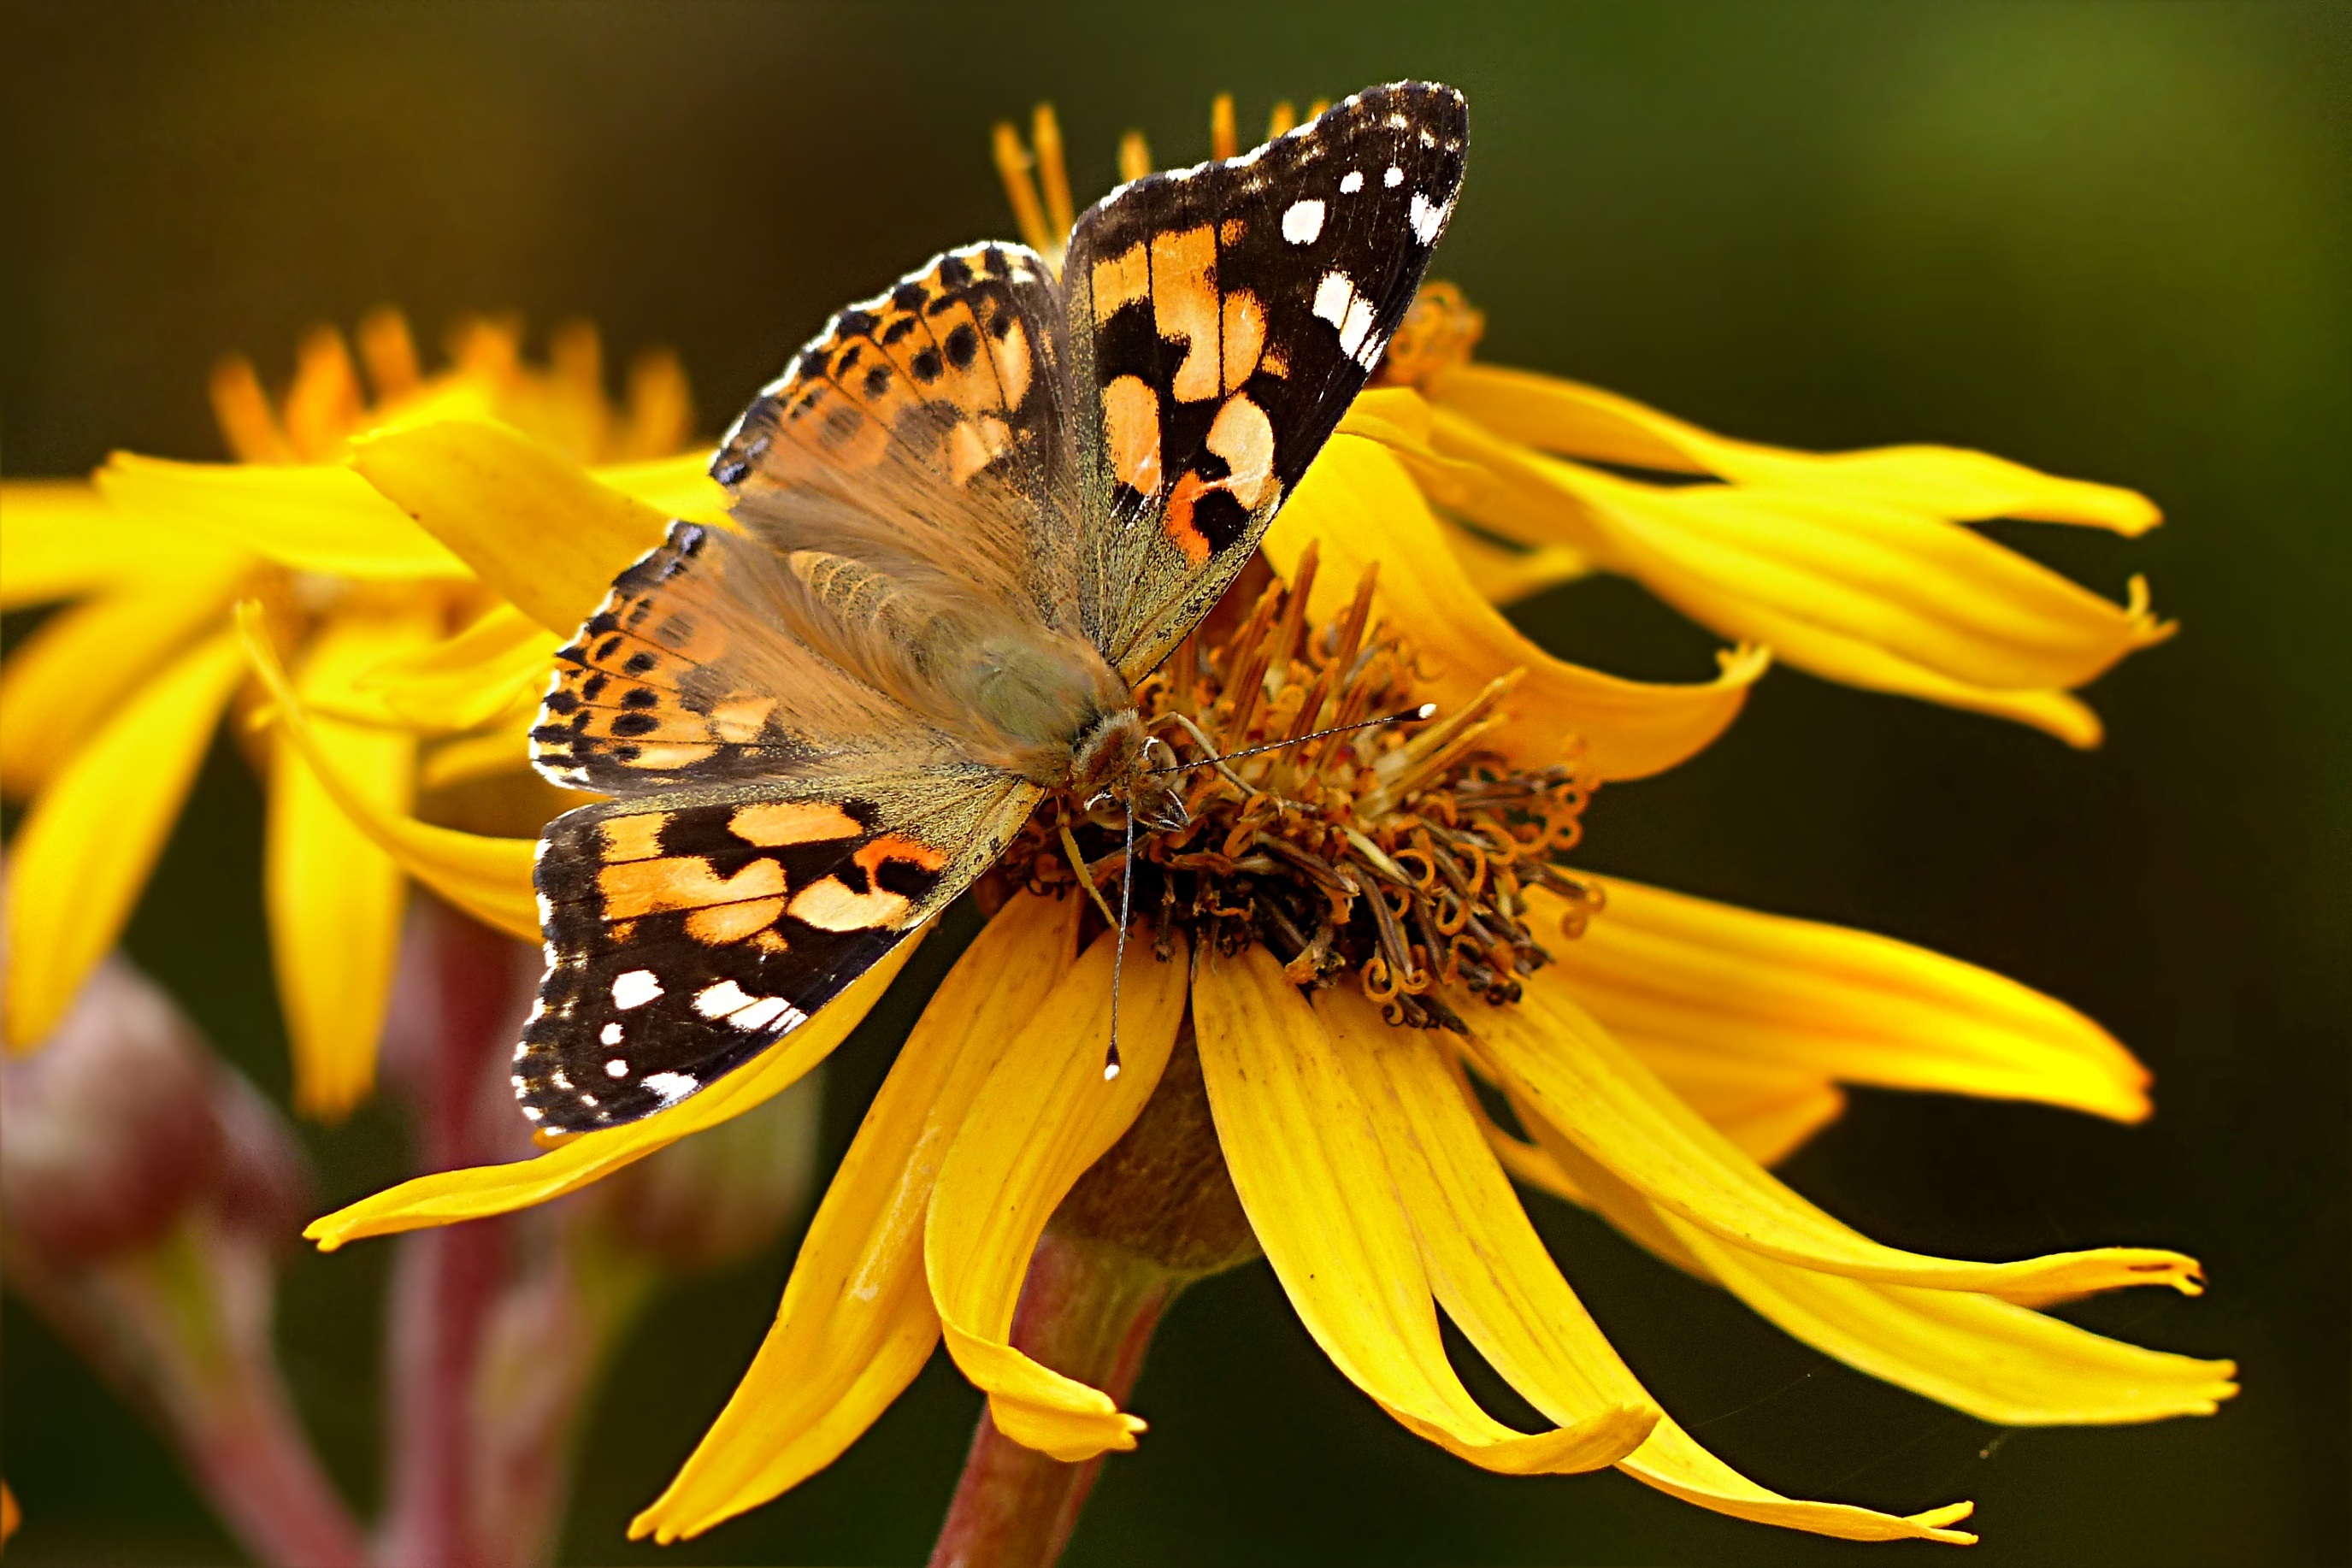
nature, plant, photography, flower, petal, animal, insect, butterfly, yellow, flora, fauna, invertebrate, yellow flower, close up, monarch butterfly, nectar, macro photography, vanessa cardui, daisy family, painted lady, pollinator, moths and butterflies